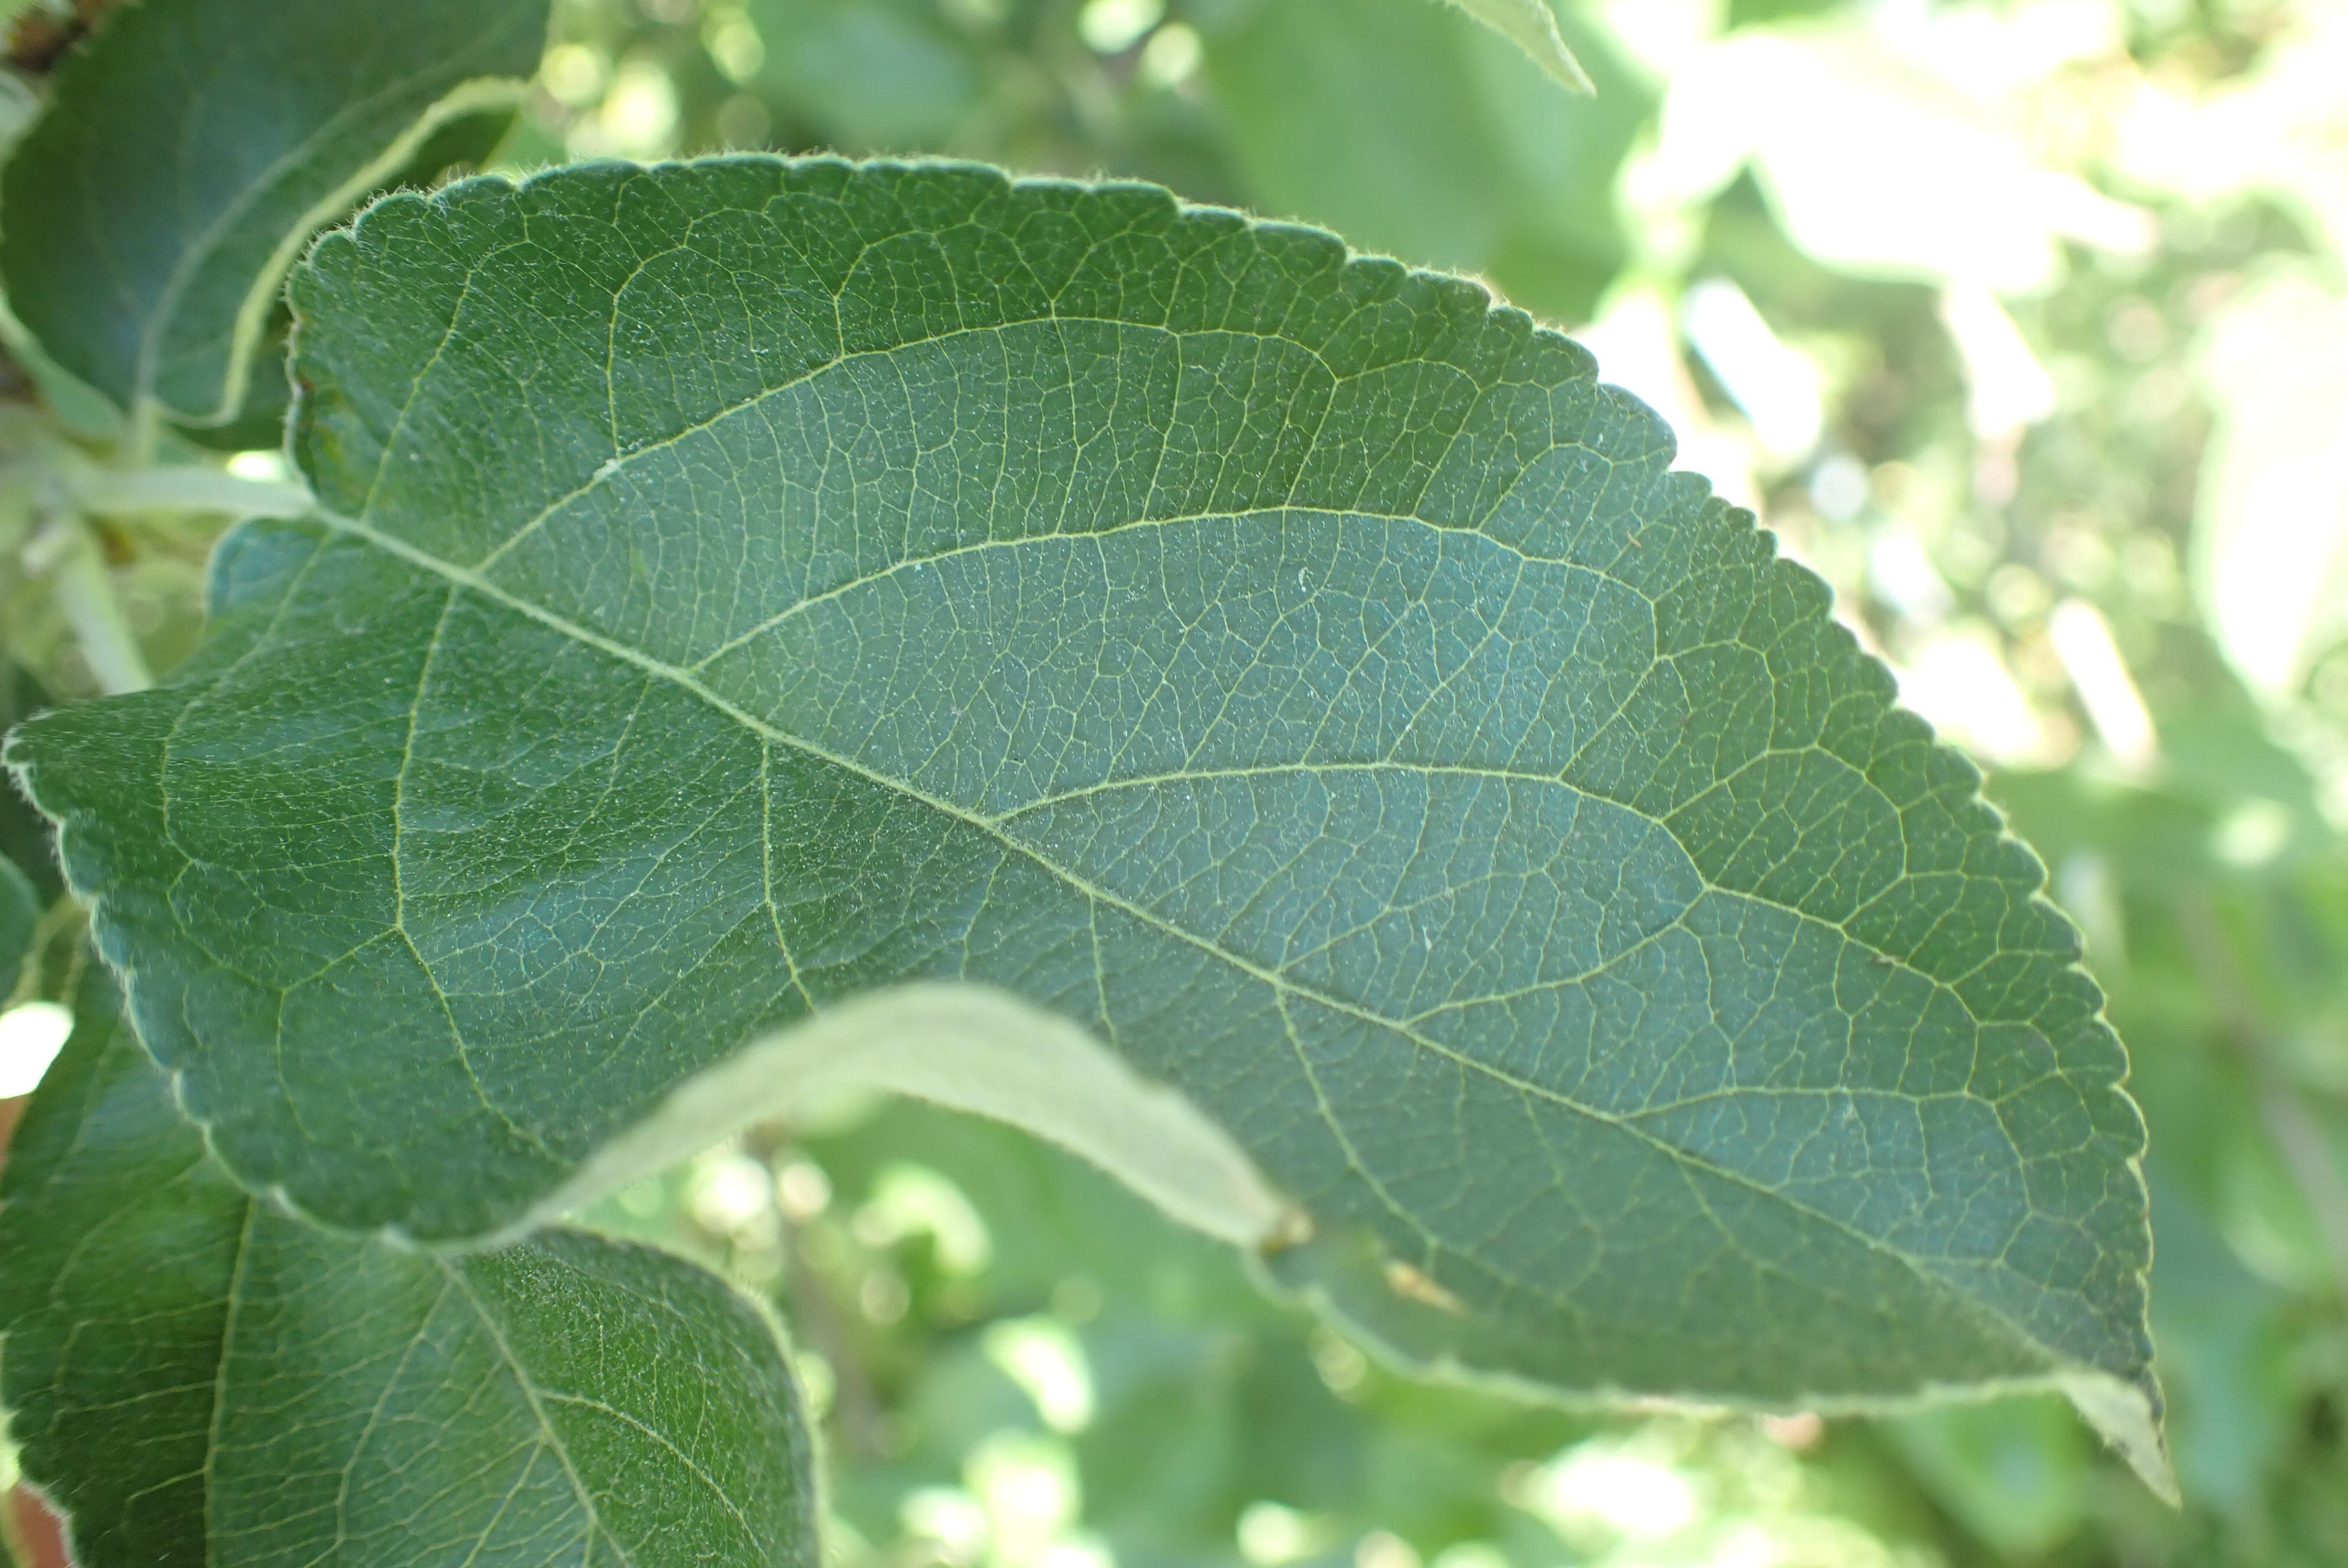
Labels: healthy